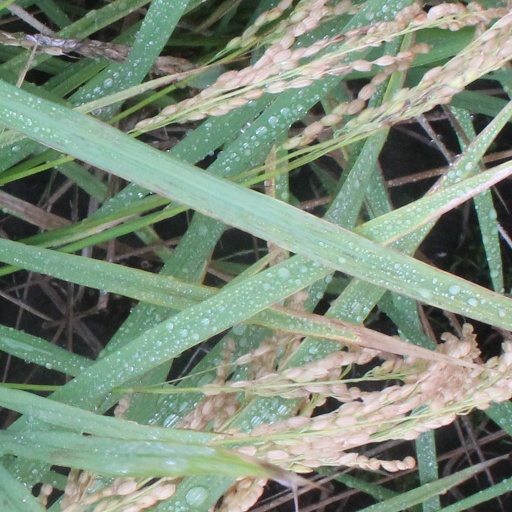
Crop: rice